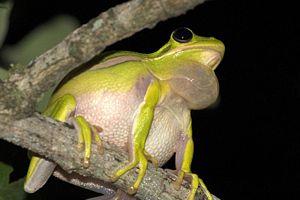
Dryophytes cinereus est une espèce d'amphibien de la famille des Hylidae. Cette grenouille arboricole est assez commune dans le sud des États-Unis.